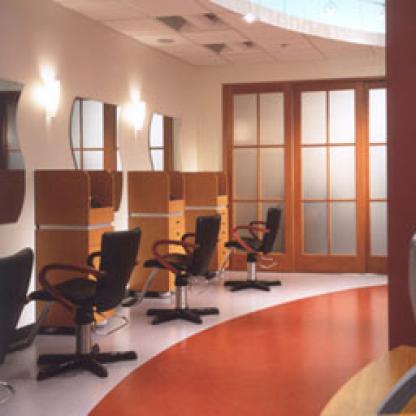
Scene: Indoor